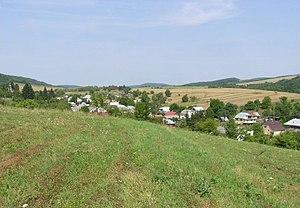
Varechovce est un village de Slovaquie situé dans la région de Prešov.